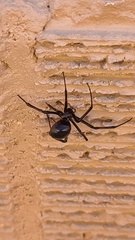
Species: Lactrodectus_hesperus